Whitechapel murders

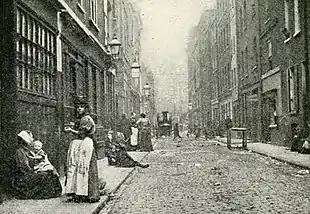
Dorset Street, Spitalfields, seen here in 1902

In the late Victorian era, Whitechapel was considered to be the most notorious criminal rookery in London. The area around Flower and Dean Street was described as "perhaps the foulest and most dangerous street in the whole metropolis"; Dorset Street was called "the worst street in London". Assistant Police Commissioner Robert Anderson recommended Whitechapel to "those who take an interest in the dangerous classes" as one of London's prime criminal "show places". Robbery, violence and alcohol dependency were commonplace. The district was characterised by extreme poverty, sub-standard housing, poor sanitation, homelessness, drunkenness and endemic prostitution. These factors were focused in the institution of the 233 common lodging-houses within Whitechapel, in which approximately 8,500 people resided on a nightly basis.